Biały Bór

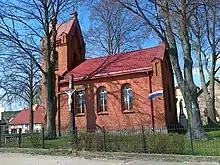
Saint Michael Archangel church in Biały Bór

The settlement was founded in the 13th century by a local noble Sebastian Lubjanski. It was part of Poland, until the Teutonic invasion in the early 14th century. Located at a formerly important crossroad, the Teutonic Knights built a fortification here, and in 1382 the settlement received Kulm law town rights. The town's development was stopped by a large fire in 1408. No traces remain of the castle, but remnants of the medieval town wall have been incorporated in some later houses.